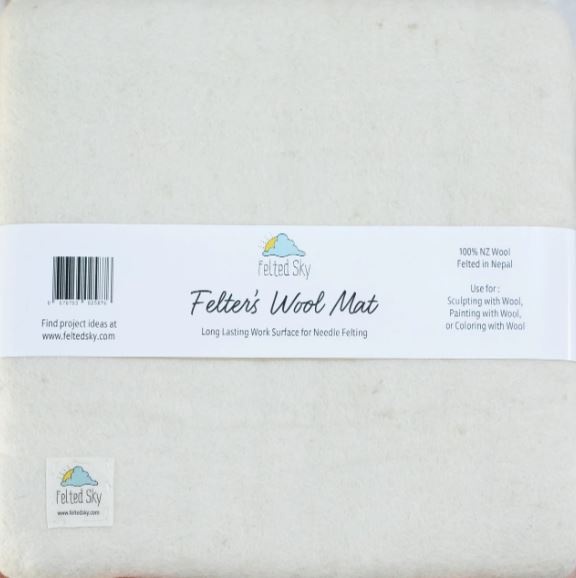
Felter's Wool Mat
A Felted Sky exclusive, this needle felting mat is made from 100% wool and is a generous size at 11 in. x 11 in. and 1.5 in. thick (approximately). There is over 1 lb. of wool in this mat! It is a very sturdy work surface that will last for many projects. We love this wool mat both for sculpting and for flat felting. In fact it is the best thing we've ever tried for flat, detailed pictures. Unlike foam, It holds up project after project without breaking down. We estimate that it can take 6 months of every day felting if you use both sides, and will last years for more infrequent felting. When it does eventually need to be replaced, because it is 100% wool you may be able to compost it or find other uses for it. DETAILS: ALU: FSWM; Felted Sky
Brand: Felted Sky
Category: Arts & Entertainment > Hobbies & Creative Arts > Arts & Crafts > Art & Crafting Tools > Felting Pads & Mats